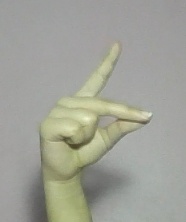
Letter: ta